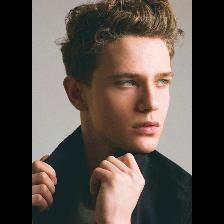
Label: Human